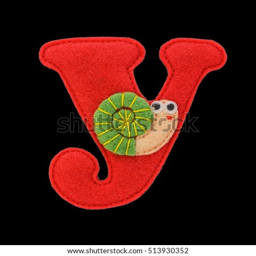
letter of the alphabet made of red felt isolated on black background .